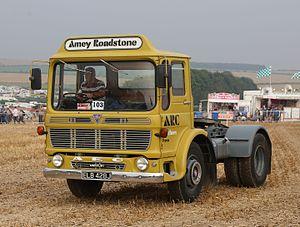
AEC, acronyme de Associated Equipment Company, était un constructeur anglais d'autobus, de trolleybus et de camions. La société a été créée en 1912 et est passée sous le contrôle de Leyland Motor Corporation en 1962, elle a poursuivi son activité jusqu'à la disparition de British Leyland en 1979. Les véhicules ont été commercialisés sous la marque AEC sauf dans plusieurs pays d'Amérique latine sous la marque ACLO. Le siège social était basé à Southall dans le borough londonien d'Ealing.